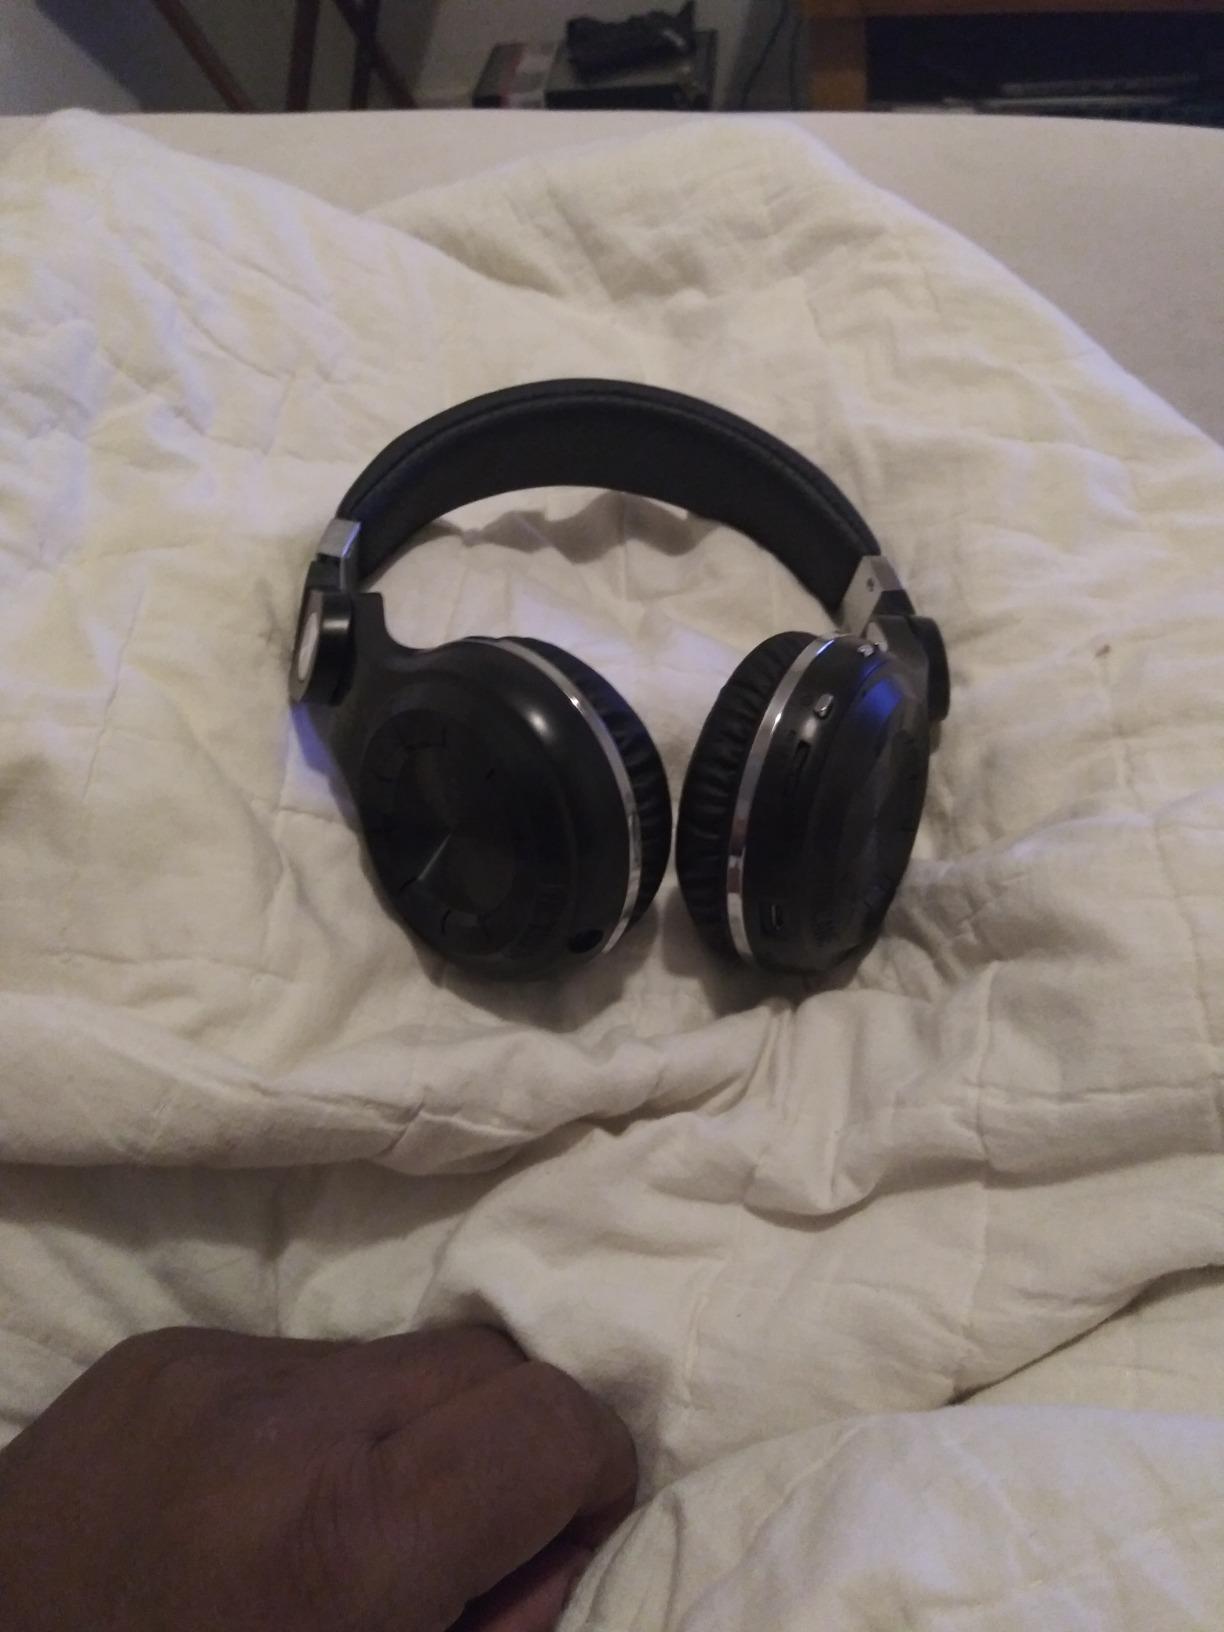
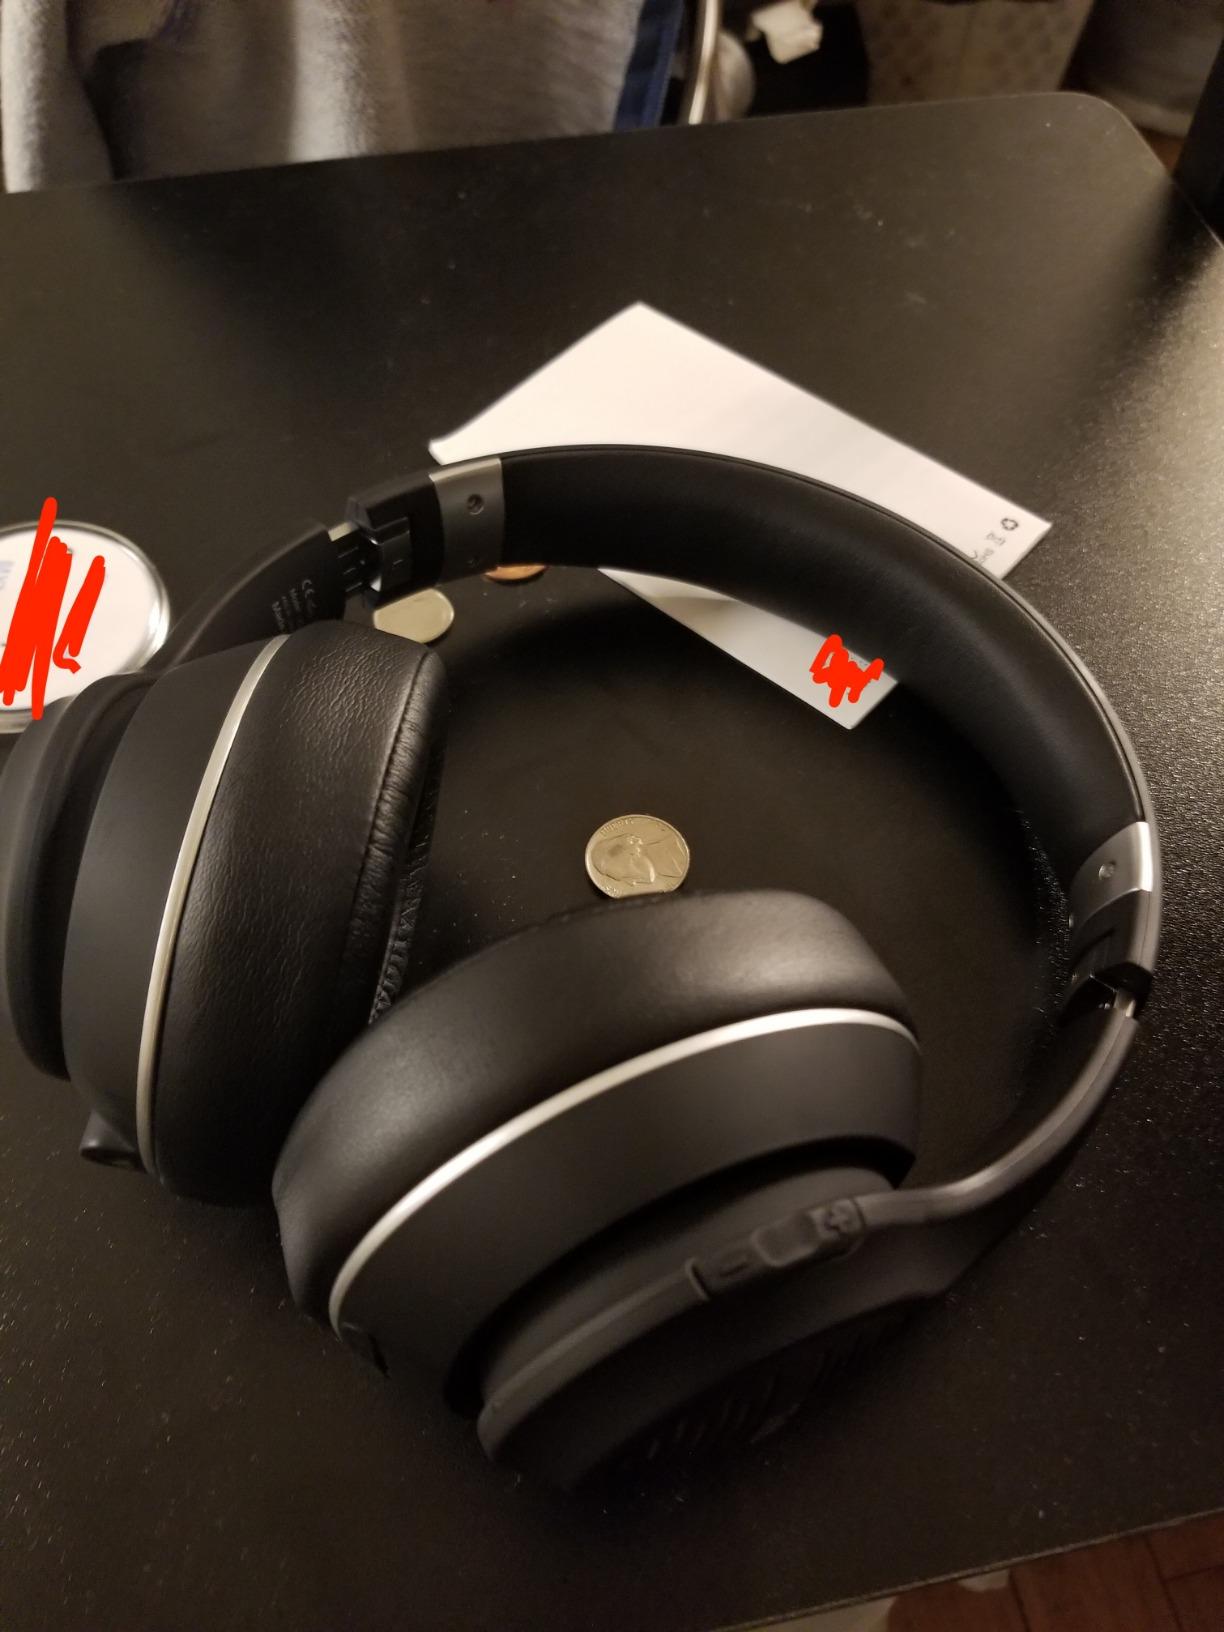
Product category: headphones
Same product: no